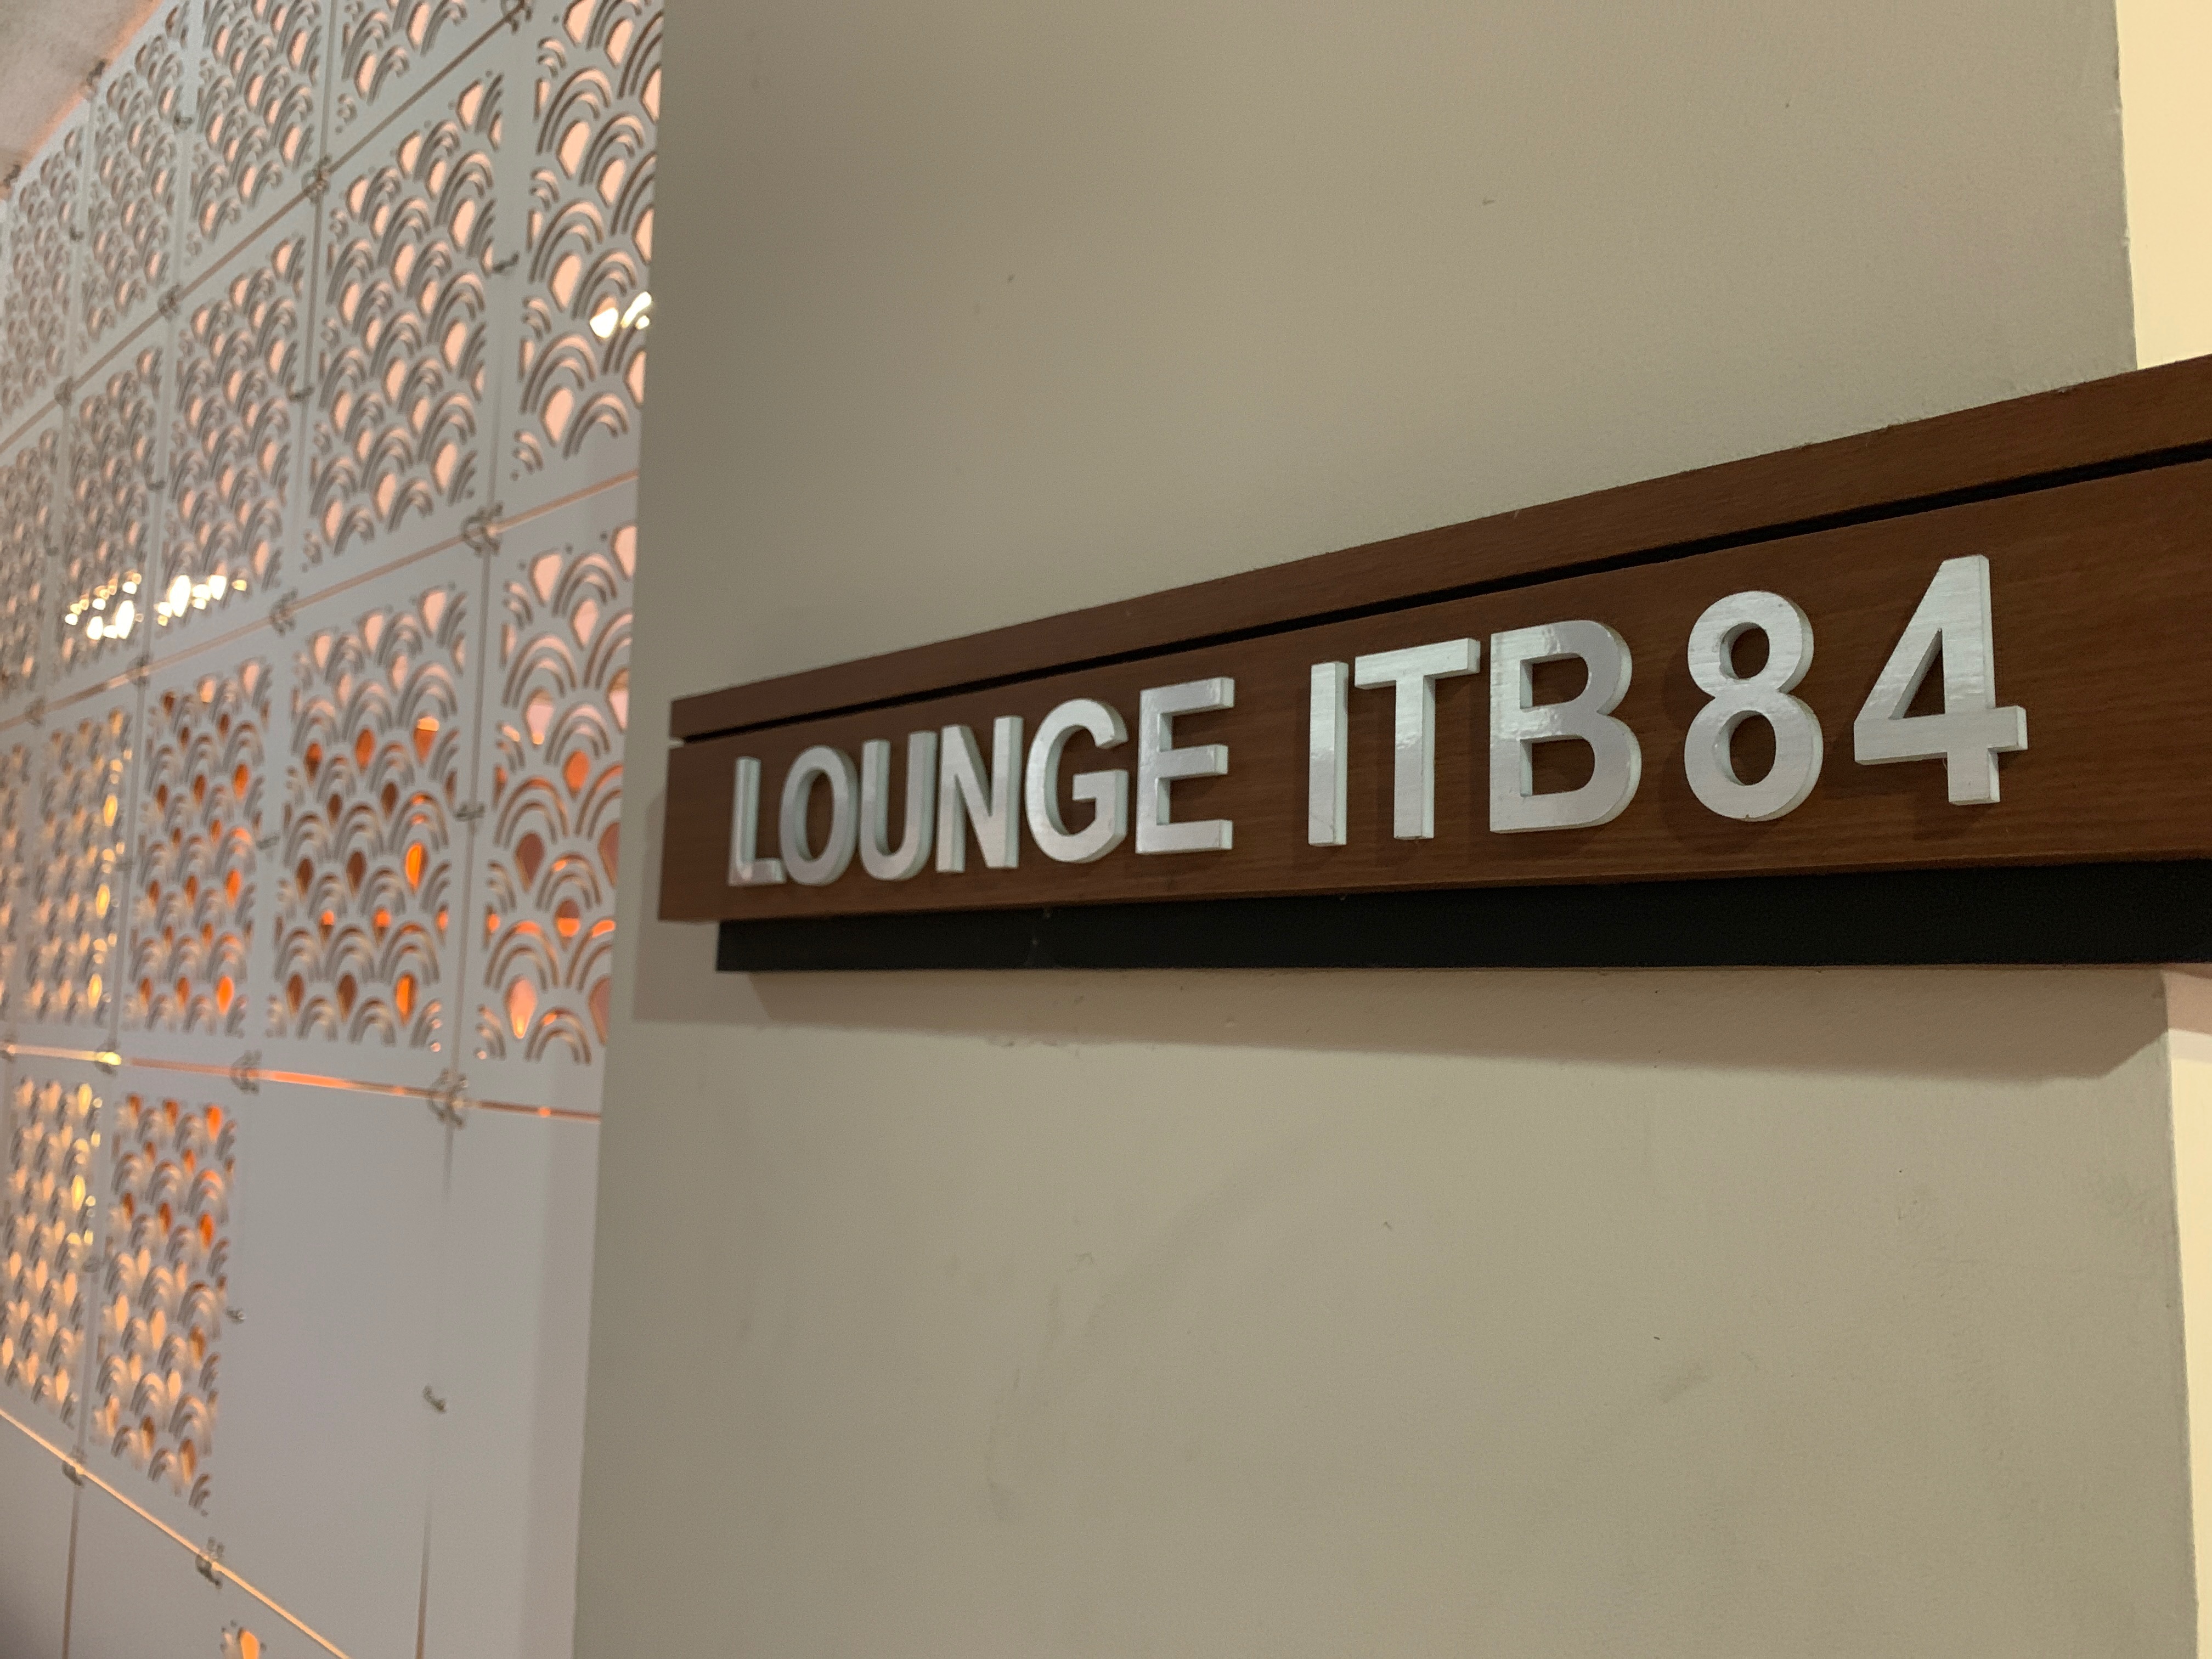
indonesia, natural, text, font, wall, signage, room, architecture, sign